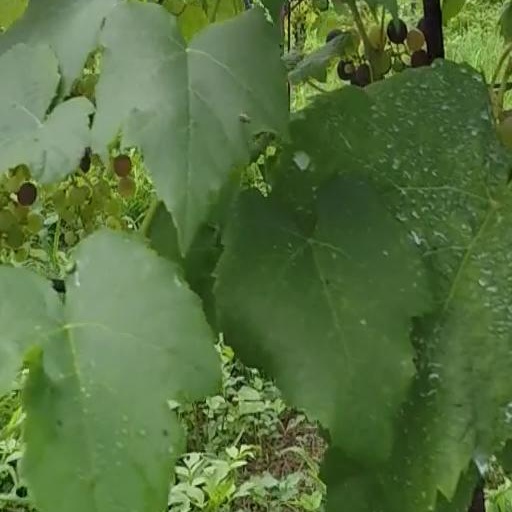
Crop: grape